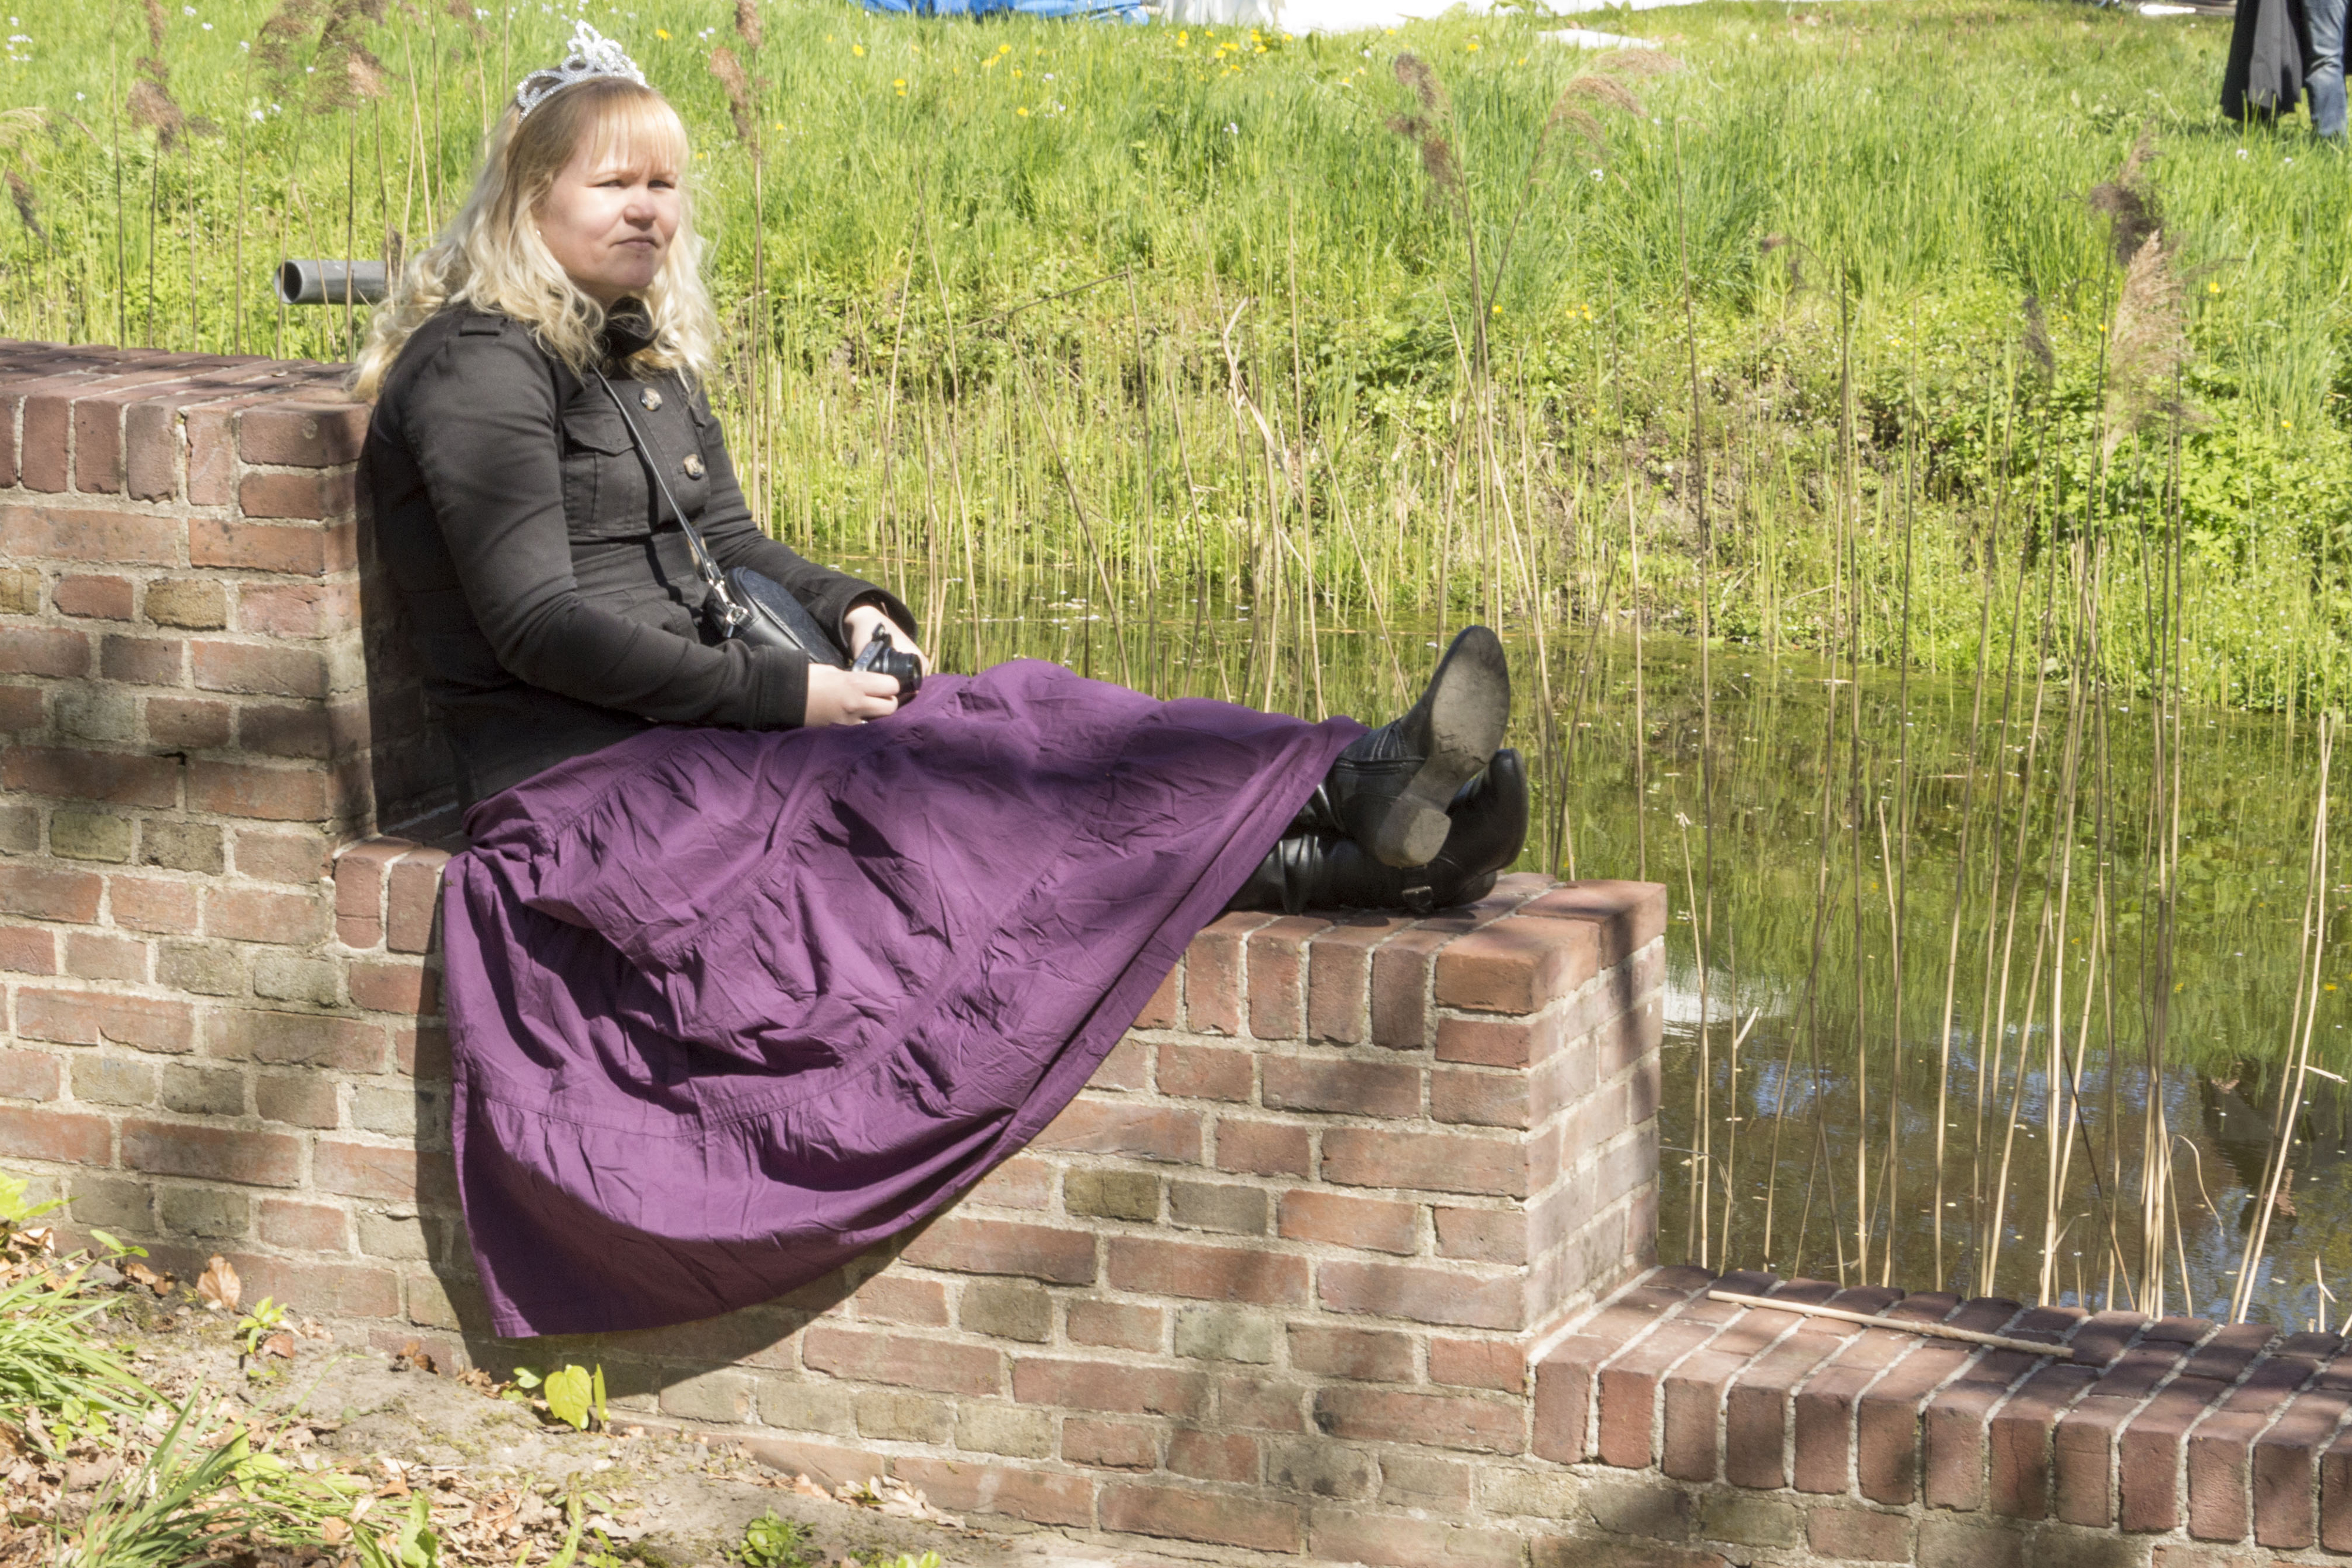
outdoor, people, photography, van, photo, spring, nikon, cosplay, holland, festival, nederland, netherlands, de, fun, dutch, outdoorphotography, picture, photograph, fotos, foto, fotografie, pd, event, costume, kasteel, paulvandevelde, pdvandevelde, padagudaloma, dordrecht, nederlandinfotos, eventphotography, evenementenfotografie, pvdvfotografie, pdvandeveldedordrecht, nederlandsefotografie, dutchphotogaraphy, totallydutch, fotografienederland, hollandsefotografie, fotografieholland, velde, haarzuilens, dehaar, elfia, eff, kasteeldehaar, elffantasyfair, elfiahaarzuilens, elfia2014, eff2014